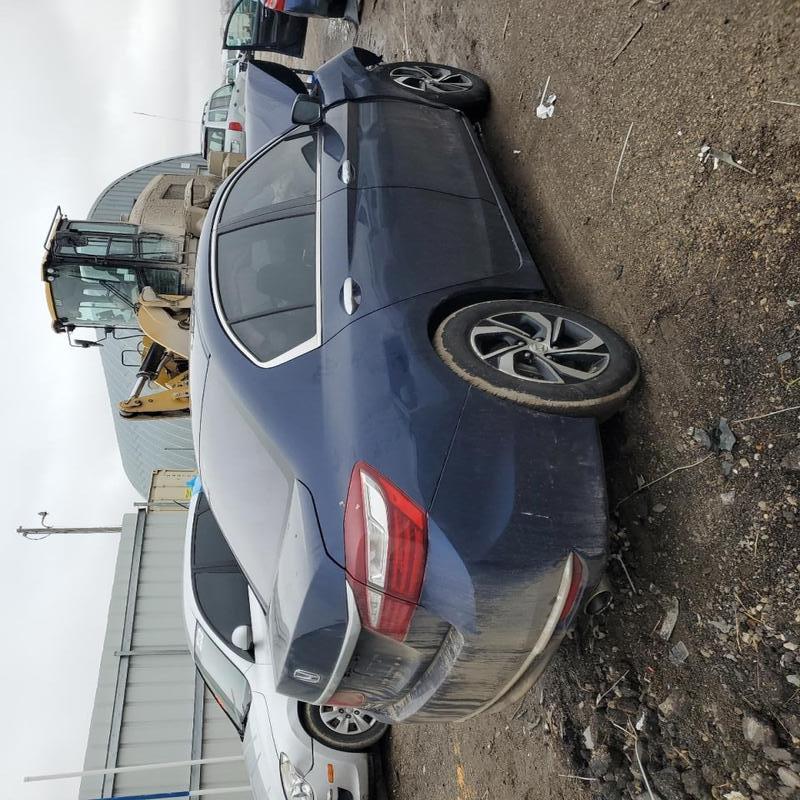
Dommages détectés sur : capot, aile avant droite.
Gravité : majeur